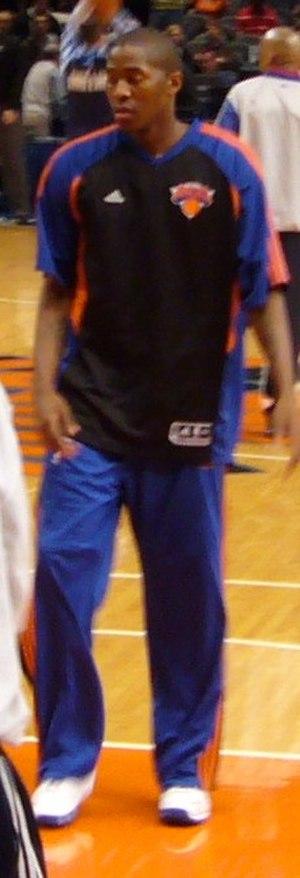
Aaron Jamal Crawford est un joueur américain de basket-ball de l'équipe des Nets de Brooklyn évoluant en NBA. Il mesure 1,96 m et pèse 84 kg. Il joue au poste d'arrière et peut dépanner sur le poste de meneur.